Arzachel (crater)

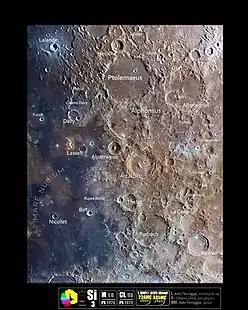
The crater area in a Selenochromatic format Image (Si)

Arzachel is a relatively young lunar impact crater located in the highlands in the south-central part of the visible Moon, close to the zero meridian (the visible center of the Moon). It lies to the south of the crater Alphonsus, and together with Ptolemaeus further north the three form a prominent line of craters to the east of Mare Nubium. The smaller Alpetragius lies to the northwest, and Thebit is to the southwest along the edge of the mare.